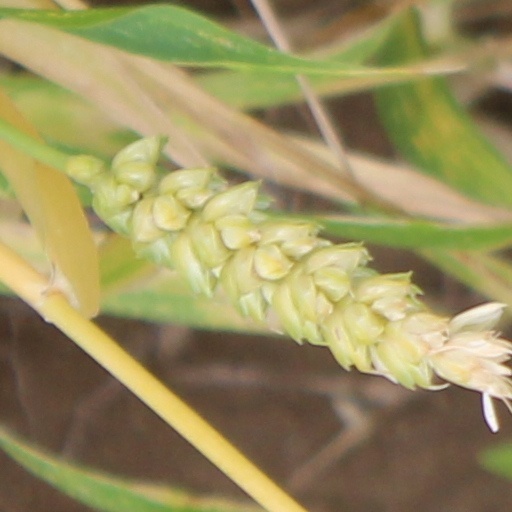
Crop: wheat